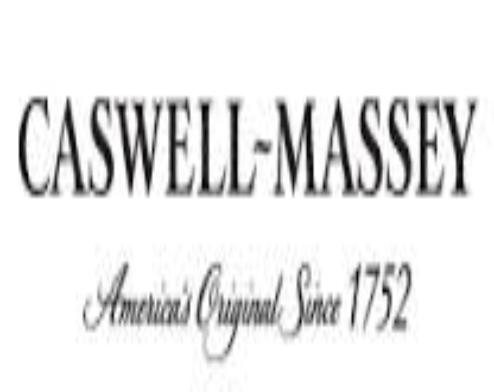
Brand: Caswell Massey
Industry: Necessities